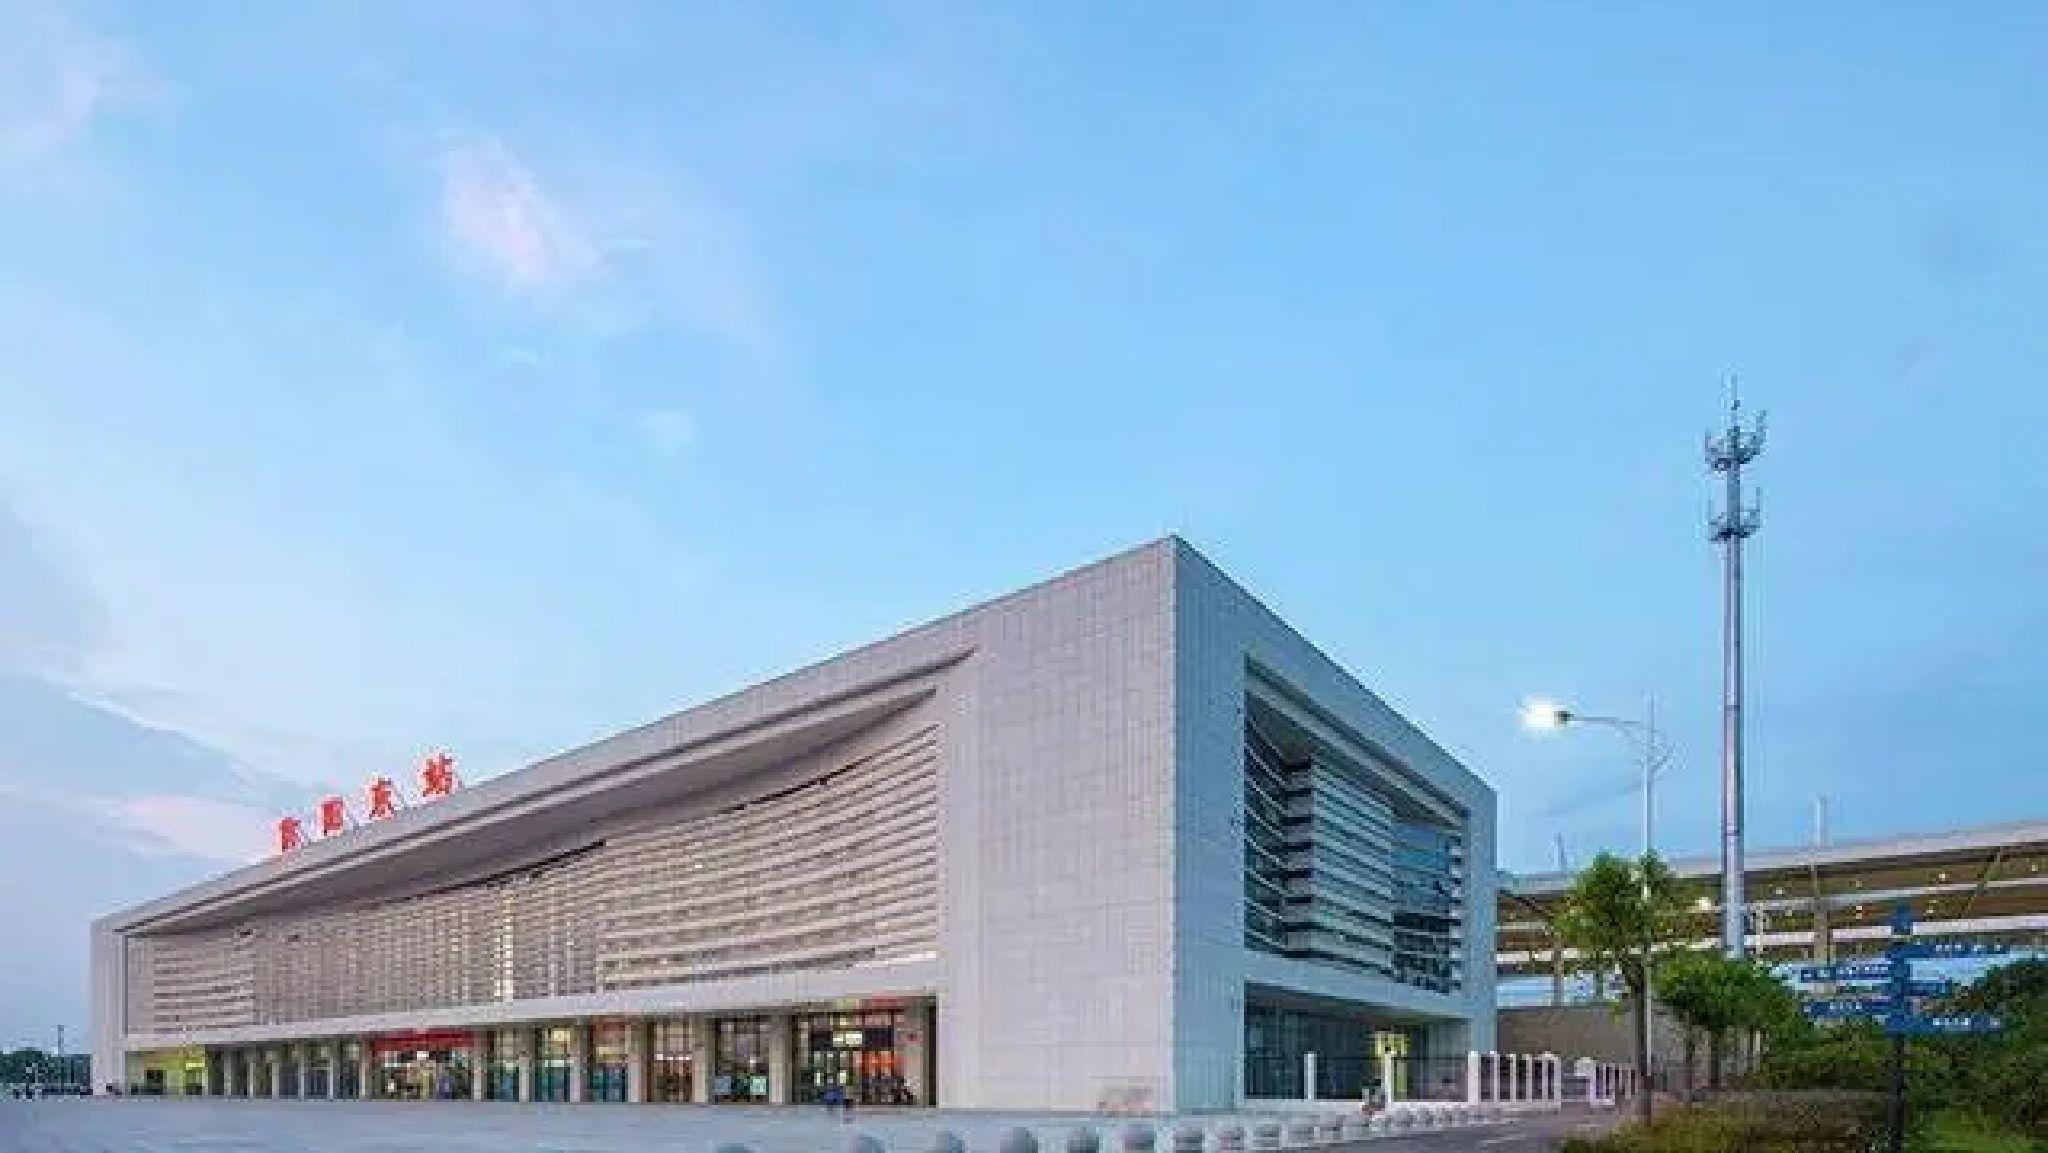
地标名称：信阳东站
所在城市：信阳市·平桥区